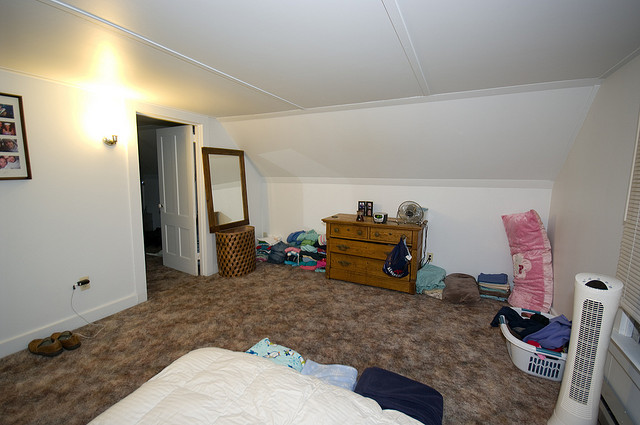
user: Given an image and a question. Answer the question in a short answer. Question: Who invented carpet? Short Answer:
assistant: sprague